California State University, San Bernardino

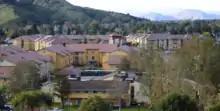
The villages on the campus of CSUSB

San Bernardino-Riverside State College became a part of the California College System (now called the California State University system) in 1965 and eventually became California State University, San Bernardino. It, along with 22 other campuses, now forms the California State University system, which is the largest senior system of higher education in the United States.